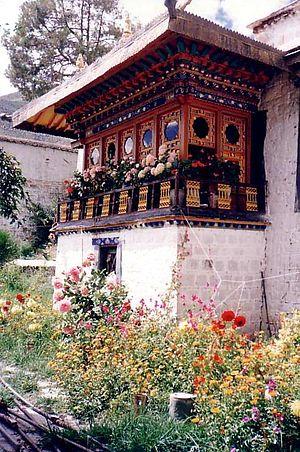
Nechung ou Nechung Chok est un monastère tibétain, siège de l'Oracle d'État du Tibet. Il est aussi parfois nommé Sungi Gyelpoi Tsenkar, littéralement « la Forteresse Démoniaque du Roi-Oracle ».